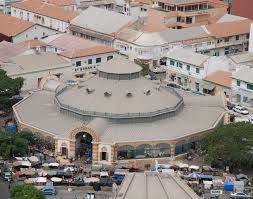
Nataal bii nataalu ville la, dangay gis kër ak oto yi ak ay garab yu bari, mu mel ni camera bi da koo jële kaw.